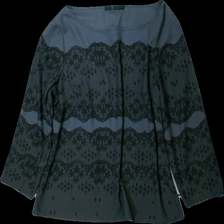
View: front
Type: Top
Category: Ladies
Brand: Not in the list
Brand text on label: åhlens
Colors: Black
Material: 100% polyester
Pattern: Lace
Cut: Regular
Size: 42
Season: All
Damage location: top center
Damage 2 location: top center
Price range: 50-100
Recommended usage: Reuse
Description: svart långärmad tröja med spets detaljer över hela